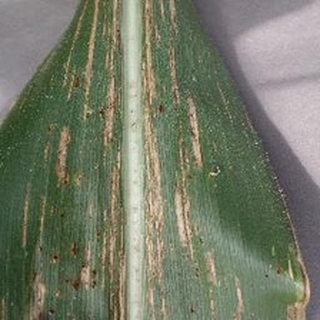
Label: corn_gray_leaf_spot